James Carson Breckinridge

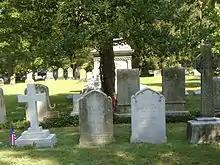
Breckinridge's gravesite; his grandfather John C. Breckinridge is behind him

He retired on October 1, 1941, and returned to his home in the Shenandoah Valley. After his death, according to his wishes, he was buried in the Breckinridge family plot at Lexington Cemetery in Lexington, Kentucky.